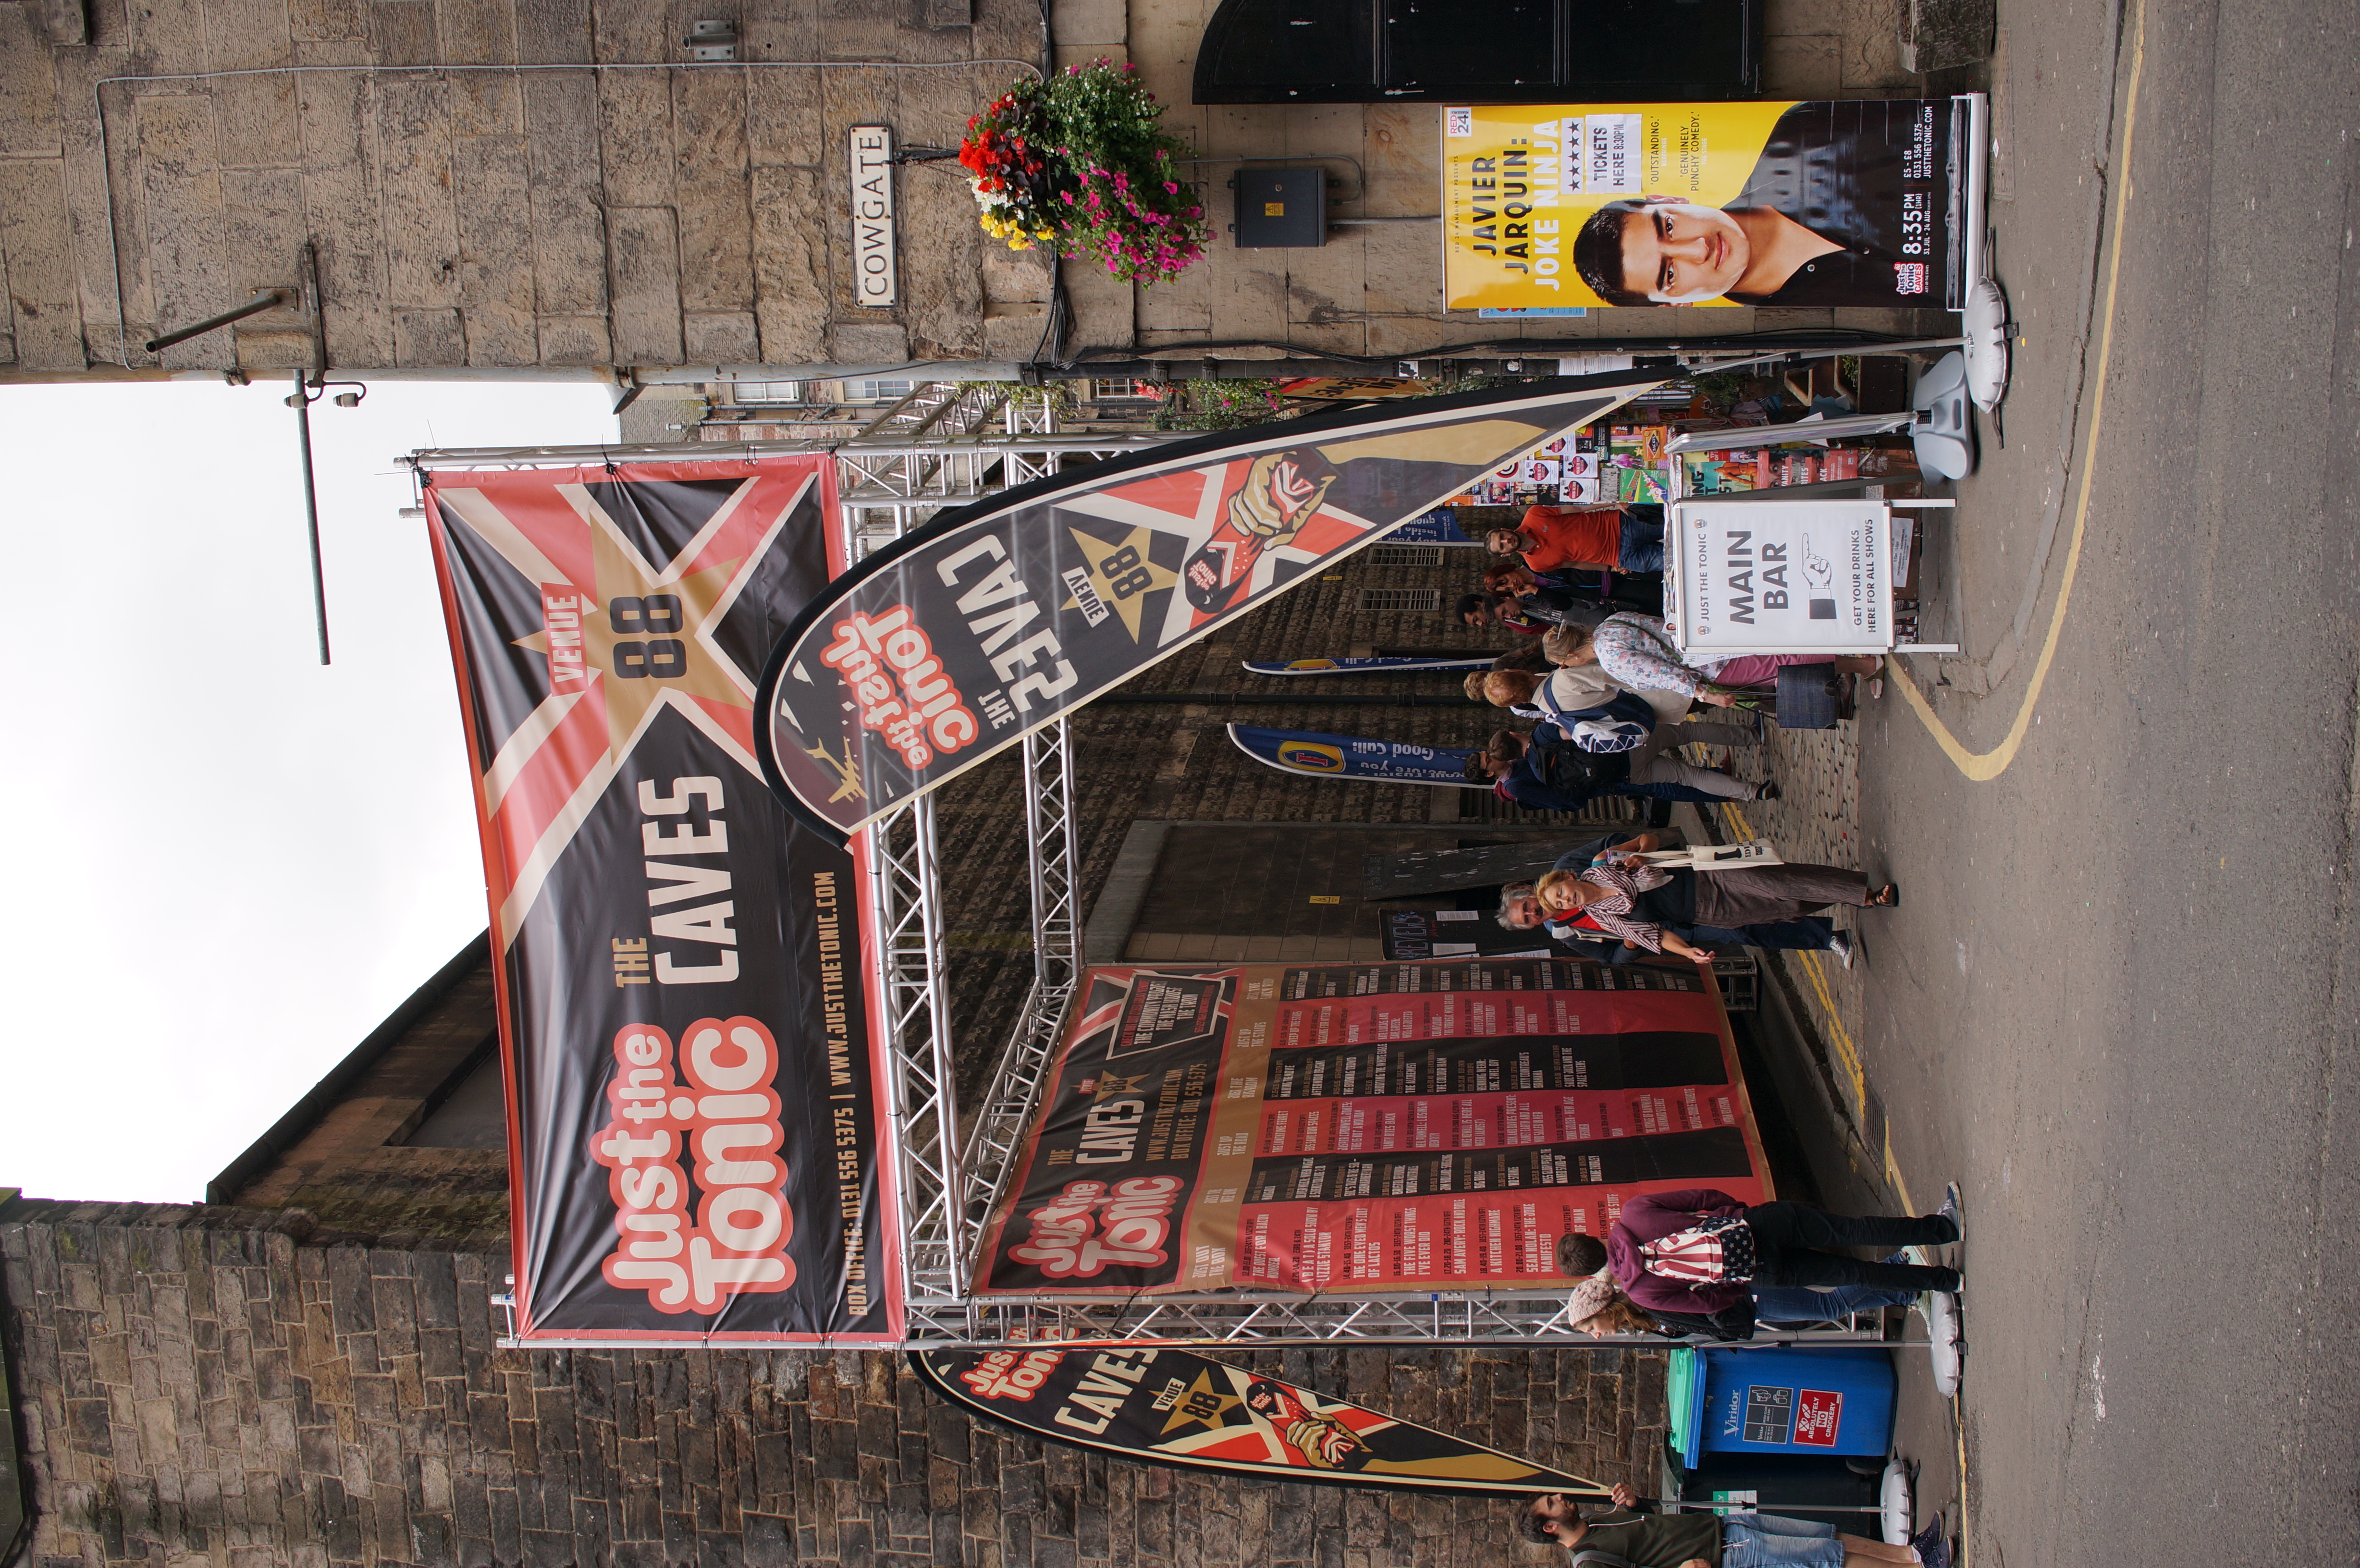
road, street, wall, graffiti, street art, 2014, art, sony, scotland, sigma, edinburgh, nex, nex6, lenstagged, steffenzahn, 30mm, sigma30mm28exdn, sigma30mmf28, sigma30mmf28dn, sigma30mm, urban area, personal computer hardware